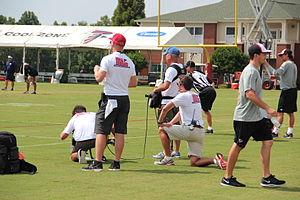
Hard Knocks est un documentaire mariant la téléréalité et le sport, produit par NFL Films et HBO. Diffusé pour la première fois en 2001, il compte onze saisons en 2016. Chaque saison, il suit une franchise de NFL durant son camp d'entrainement, et fournit ainsi une perspective plus profonde de la préparation de l'équipe en vue de la saison en approche. La NFL et HBO considèrent Hard Knocks comme « la première série de télé-réalité sportive ».